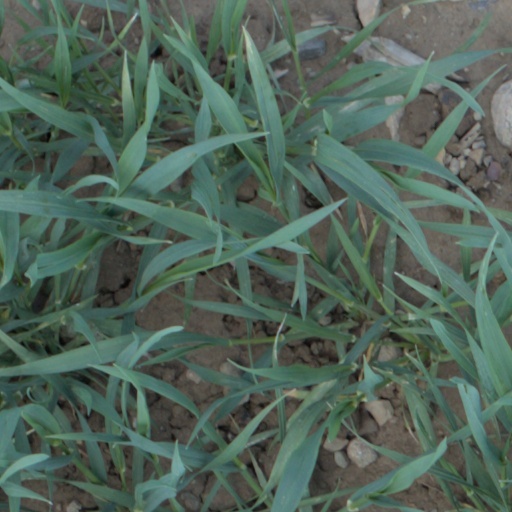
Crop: wheat